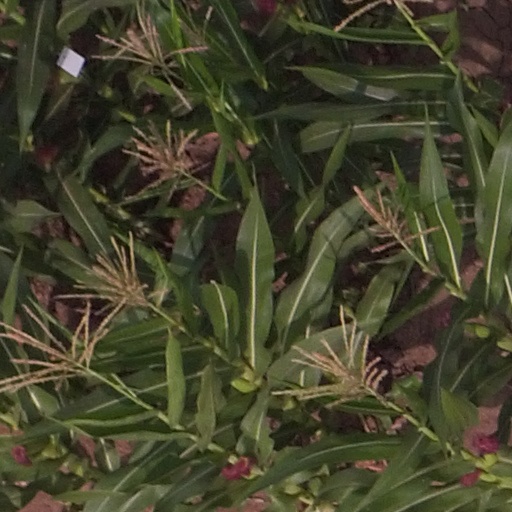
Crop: maize; corn